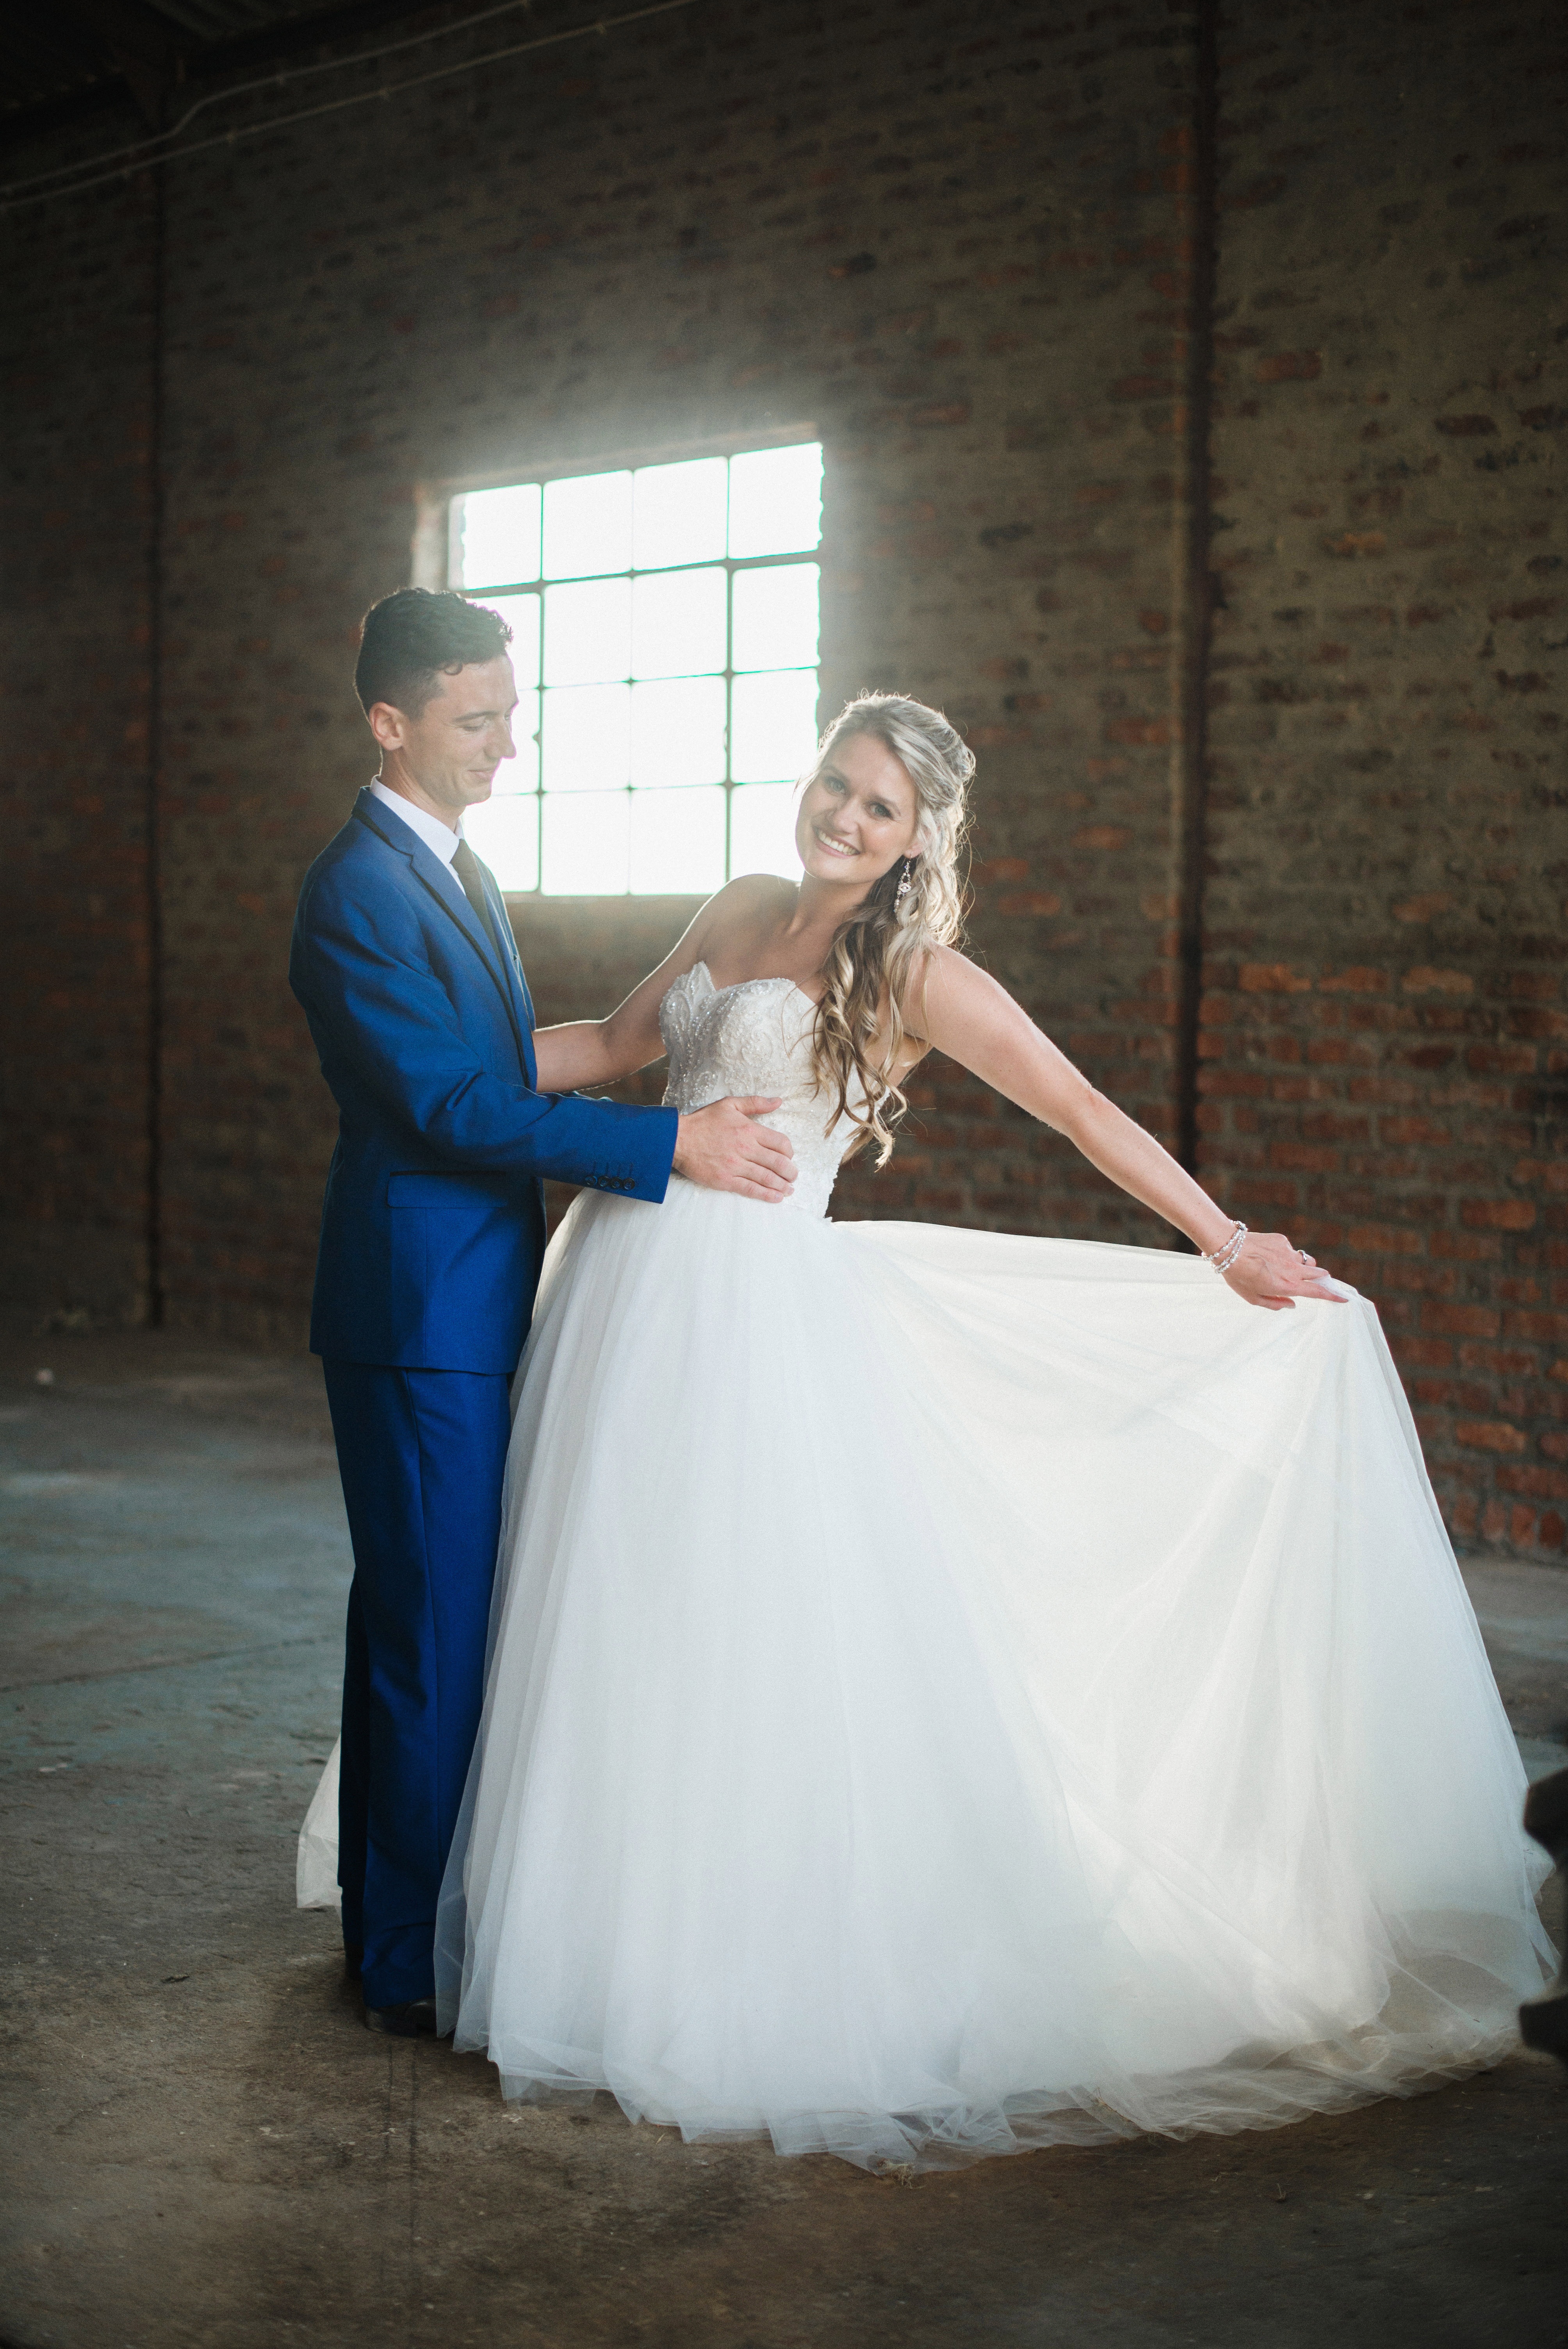
man, woman, photography, male, love, wedding, wedding dress, bride, groom, marriage, bride and groom, ceremony, dress, happy, photograph, gown, newlyweds, bridal clothing